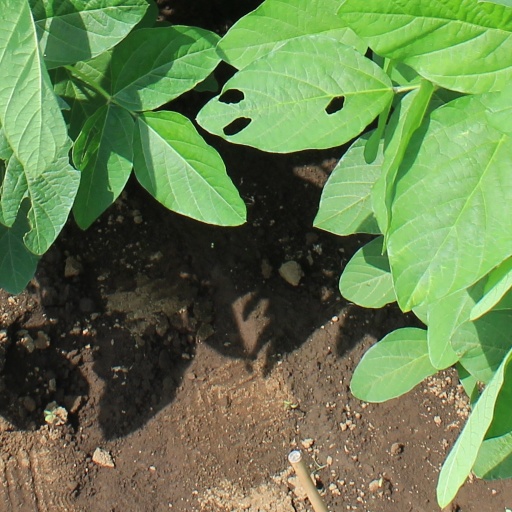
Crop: soybean